Heru Budi Hartono

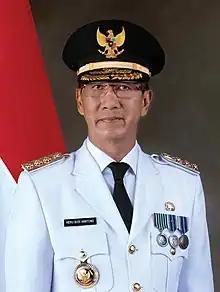
Official portrait, 2022

Heru Budi Hartono (born 13 December 1965) is an Indonesian bureaucrat who has been the acting Governor of Jakarta since 2022 and Head of the Presidential Secretariat since 2017. He was the former Head of Jakarta Regional Asset Financial Management Agency under Governor Basuki Tjahaja Purnama between 2015 and 2017. A former mayor of North Jakarta, Heru was appointed by Governor Basuki to be a candidate for deputy governor in the 2017 Jakarta Regional Head Elections if he only advanced through an independent path. He served as the acting Governor of Jakarta, replacing Anies Baswedan 17 October 2022, until the 2024 Jakarta election.